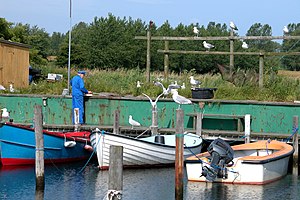
Ommel / Kleven Havn
Strandbyen Havn
Ommel er en landsby på Ærø med 284 indbyggere. Ommel er beliggende i Marstal Sogn ca. tre kilometer nordvest for Marstal. Byen tilhører Ærø Kommune og ligger i Region Syddanmark.